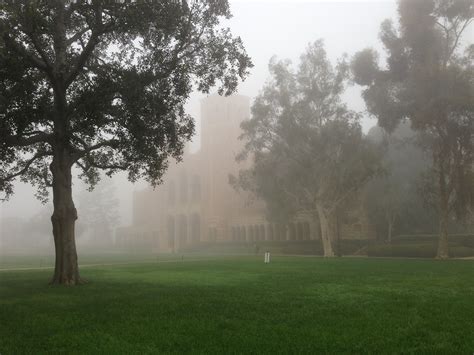
Weather: foggy or hazy